List of Dallas Cowboys head coaches

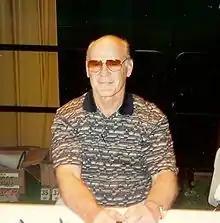
Tom Landry was the first head coach of the Cowboys, and coached the team from 1960 to 1988. He was inducted into the Pro Football Hall of Fame in 1990.

The Dallas Cowboys are a professional American football team based in Frisco, Texas. Their stadium is located in Arlington, Texas. They are members of the Eastern Division of the National Football Conference (NFC) in the National Football League (NFL). The Cowboys franchise was founded in 1960 as an expansion team. The team played their games in the Cotton Bowl from 1960 to 1970, then in Texas Stadium from 1971 to 2008, and AT&T Stadium from 2009 to present. There have been nine head coaches for the Dallas Cowboys. Three coaches have won Super Bowls with the team: Tom Landry in Super Bowl VI and XII, Jimmy Johnson in Super Bowl XXVII and XXVIII, and Barry Switzer in Super Bowl XXX. Landry is the team's all-time leader in games coached and wins, and Switzer leads all coaches in regular season winning percentage with .625. Dave Campo is the only Cowboys coach with a losing record (.313), and is also the only coach in franchise history to have never posted a winning season. The team's first coach, Tom Landry, has been inducted into the Pro Football Hall of Fame. The current coach is Brian Schottenheimer, who replaced Mike McCarthy on January 24, 2025, after the latter's contract expired on January 13.